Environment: real
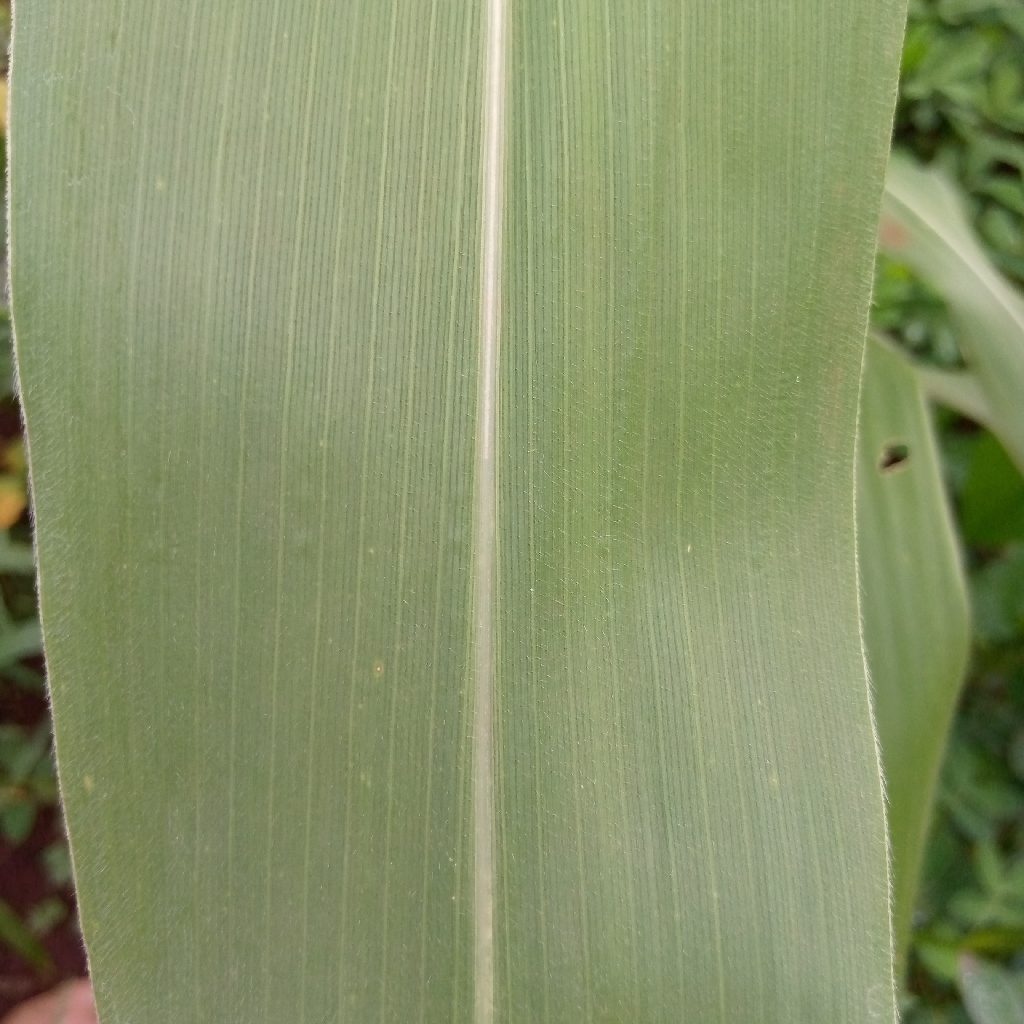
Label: healthy